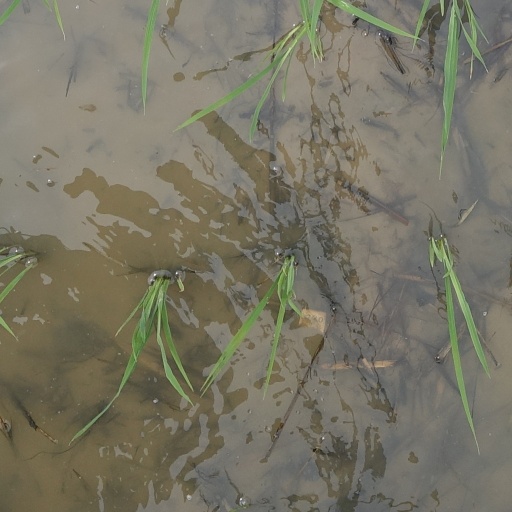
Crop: rice